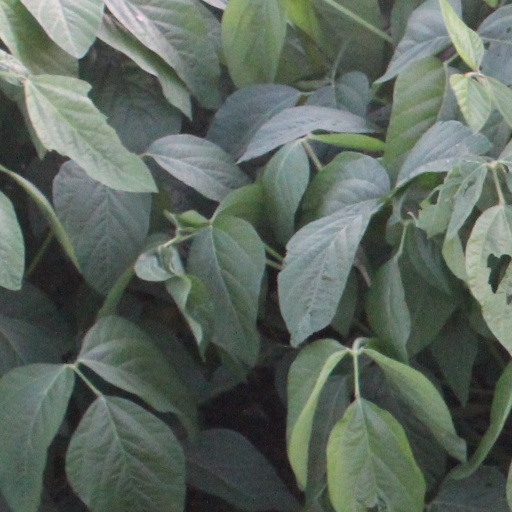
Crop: soybean